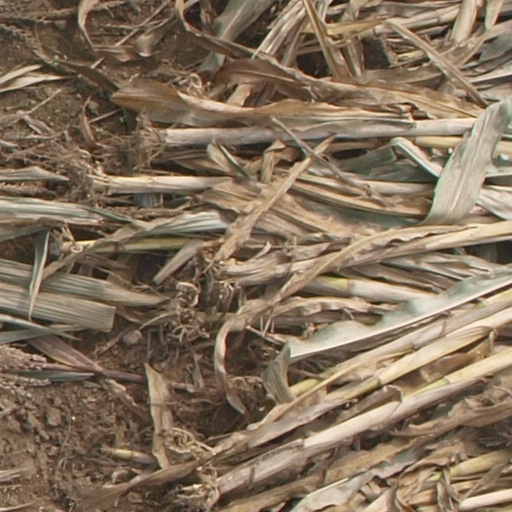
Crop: maize; corn